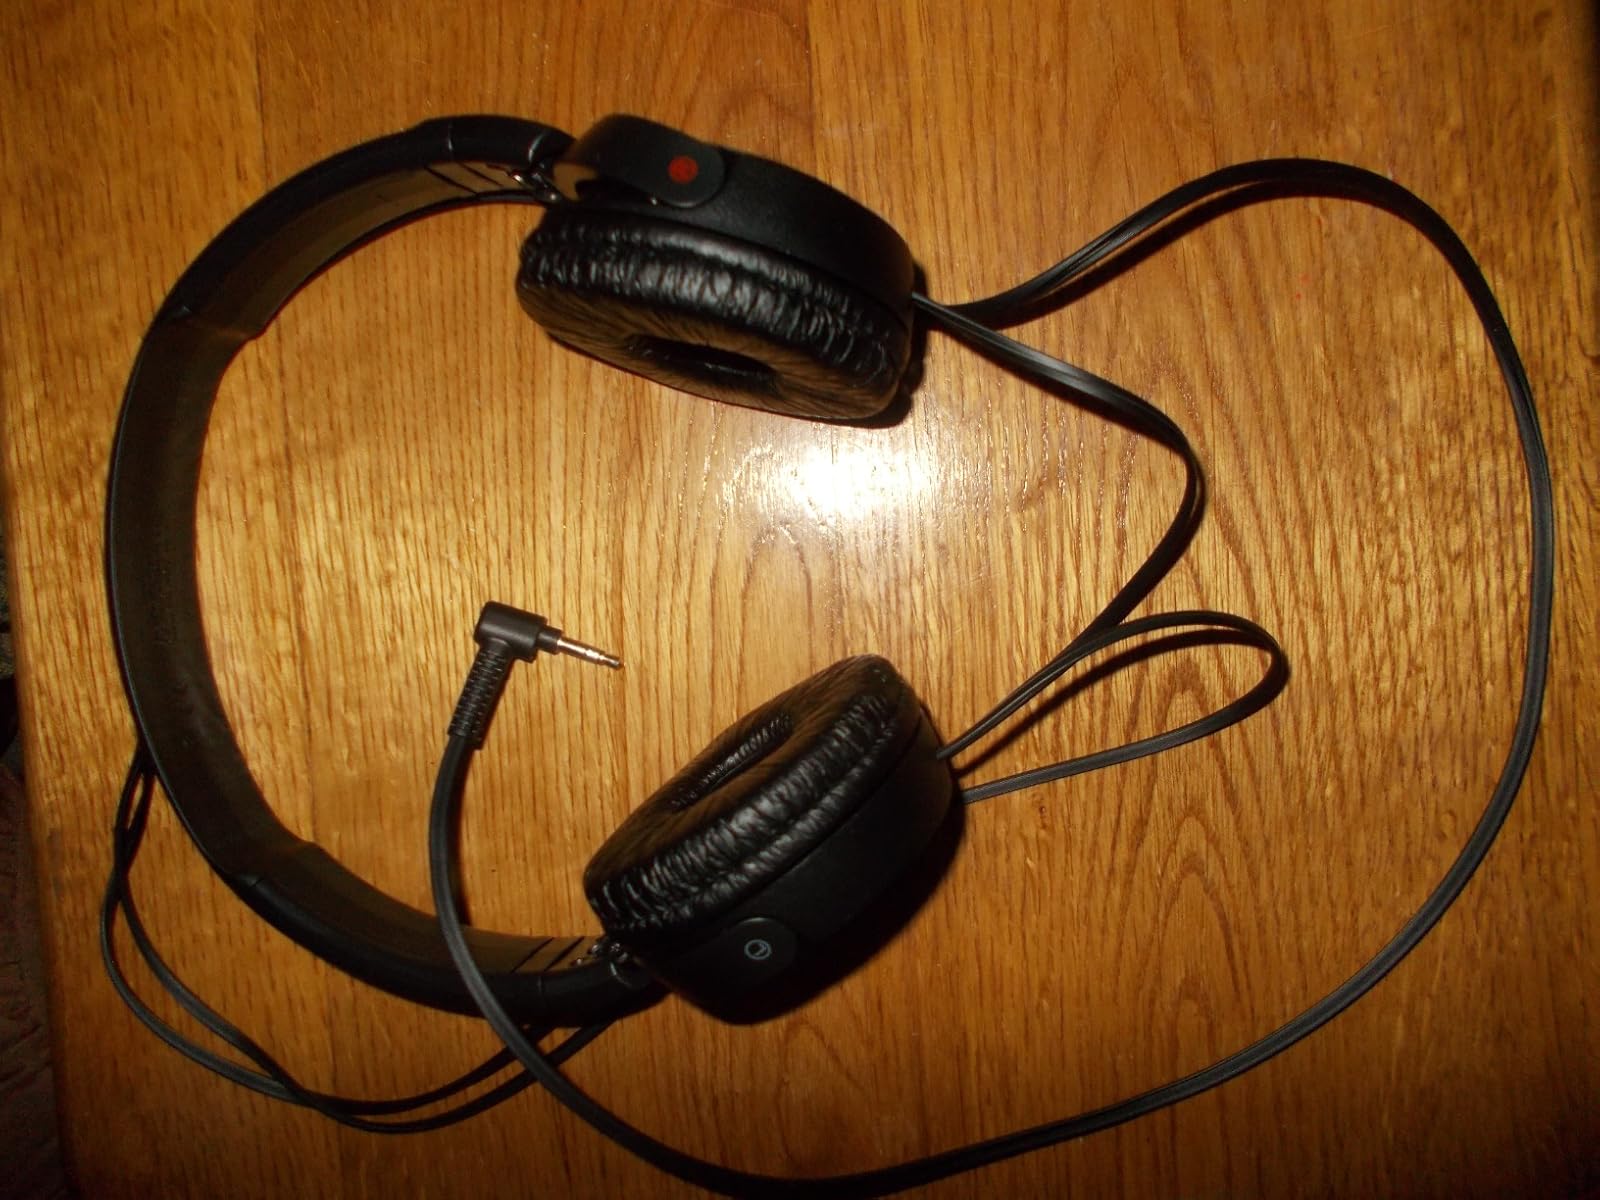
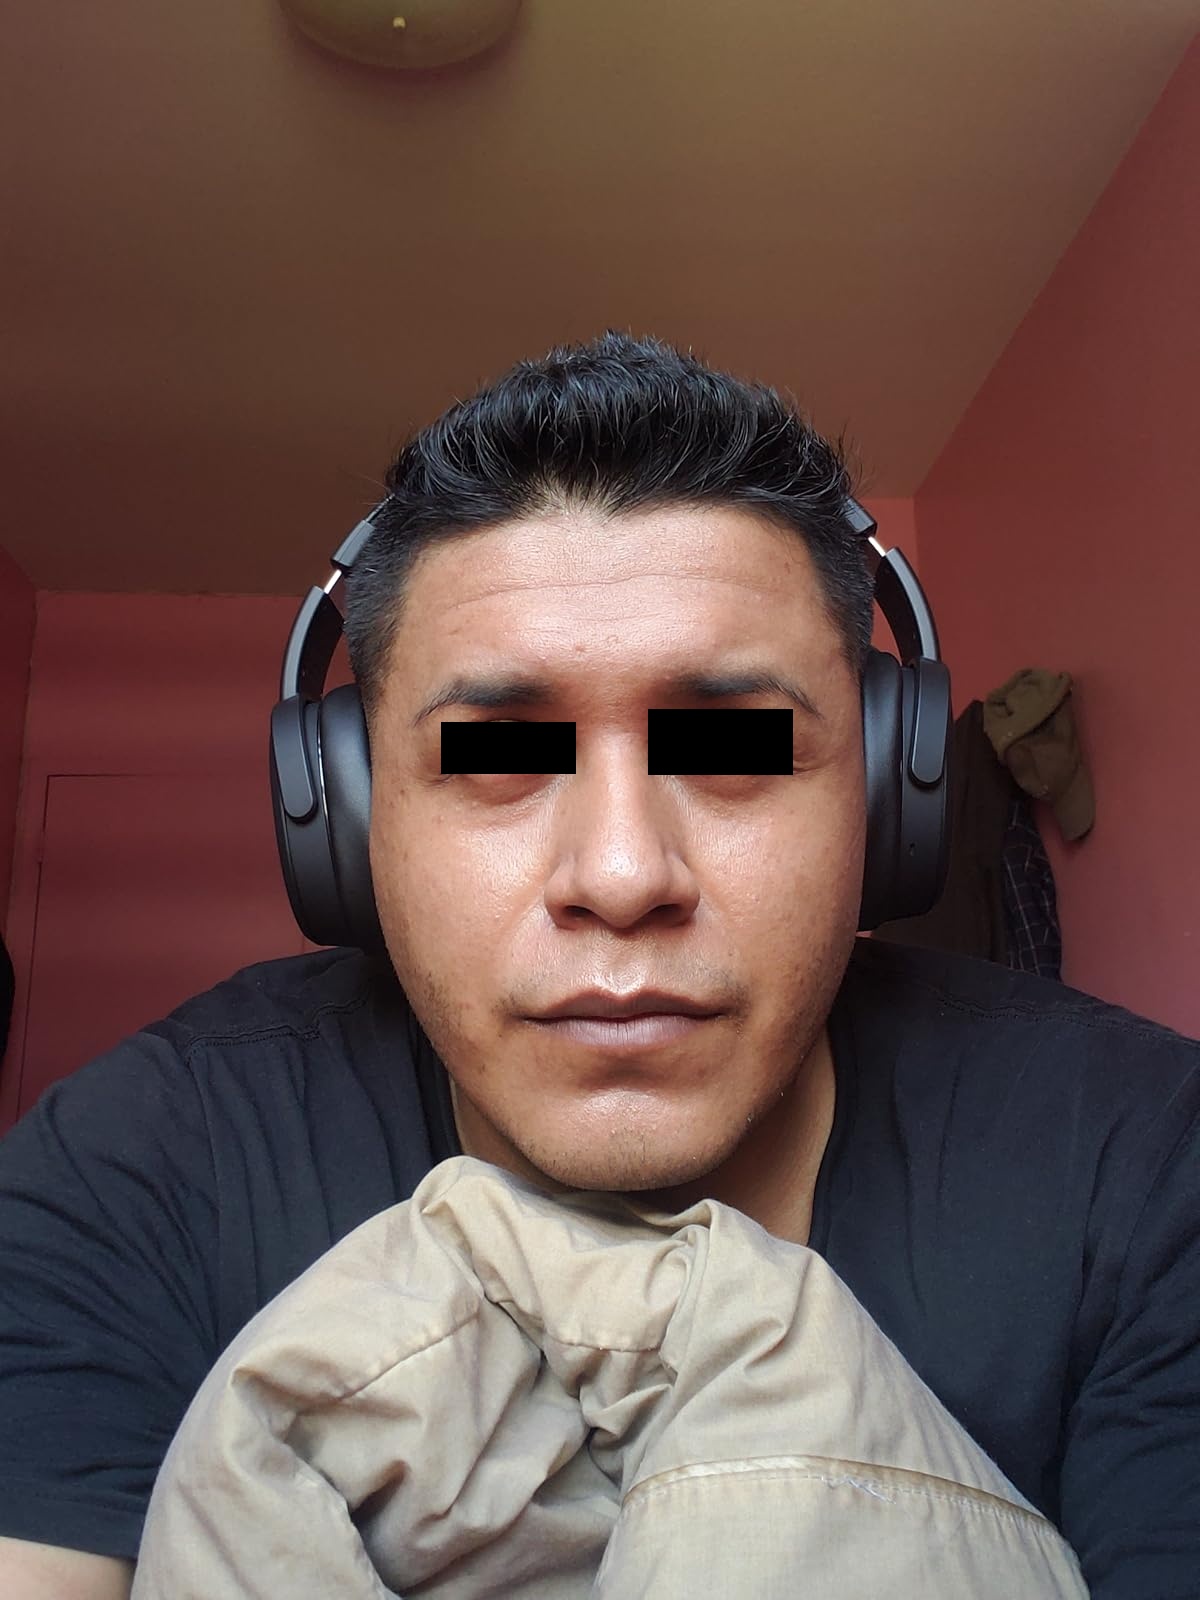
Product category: headphones
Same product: no